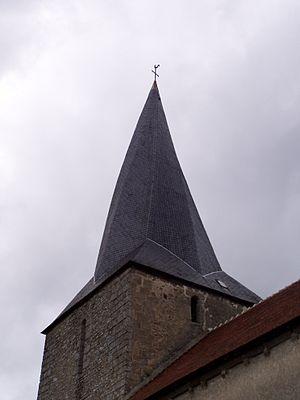
Photographie du fr:clocher tors de l'église Saint-Médard de fr:Naillat en Creuse, prise par Accrochoc le 02 septembre fr:2006.
Naillat est une commune française située dans le département de la Creuse en région Nouvelle-Aquitaine.